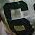
Number: 6